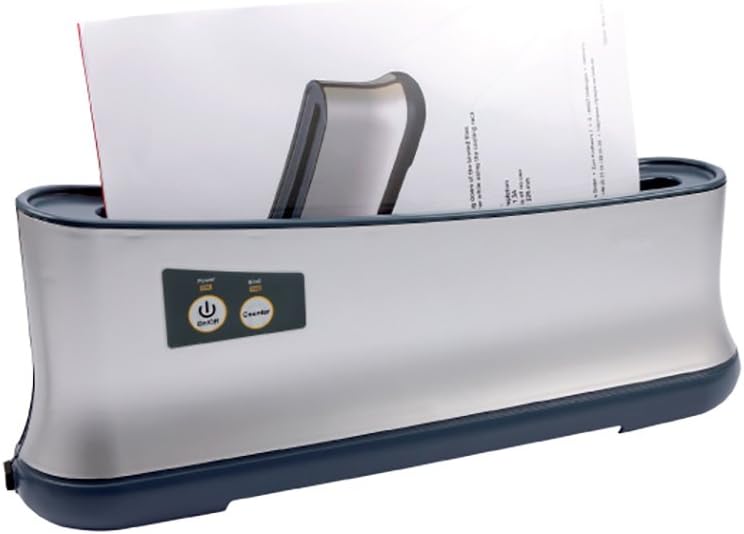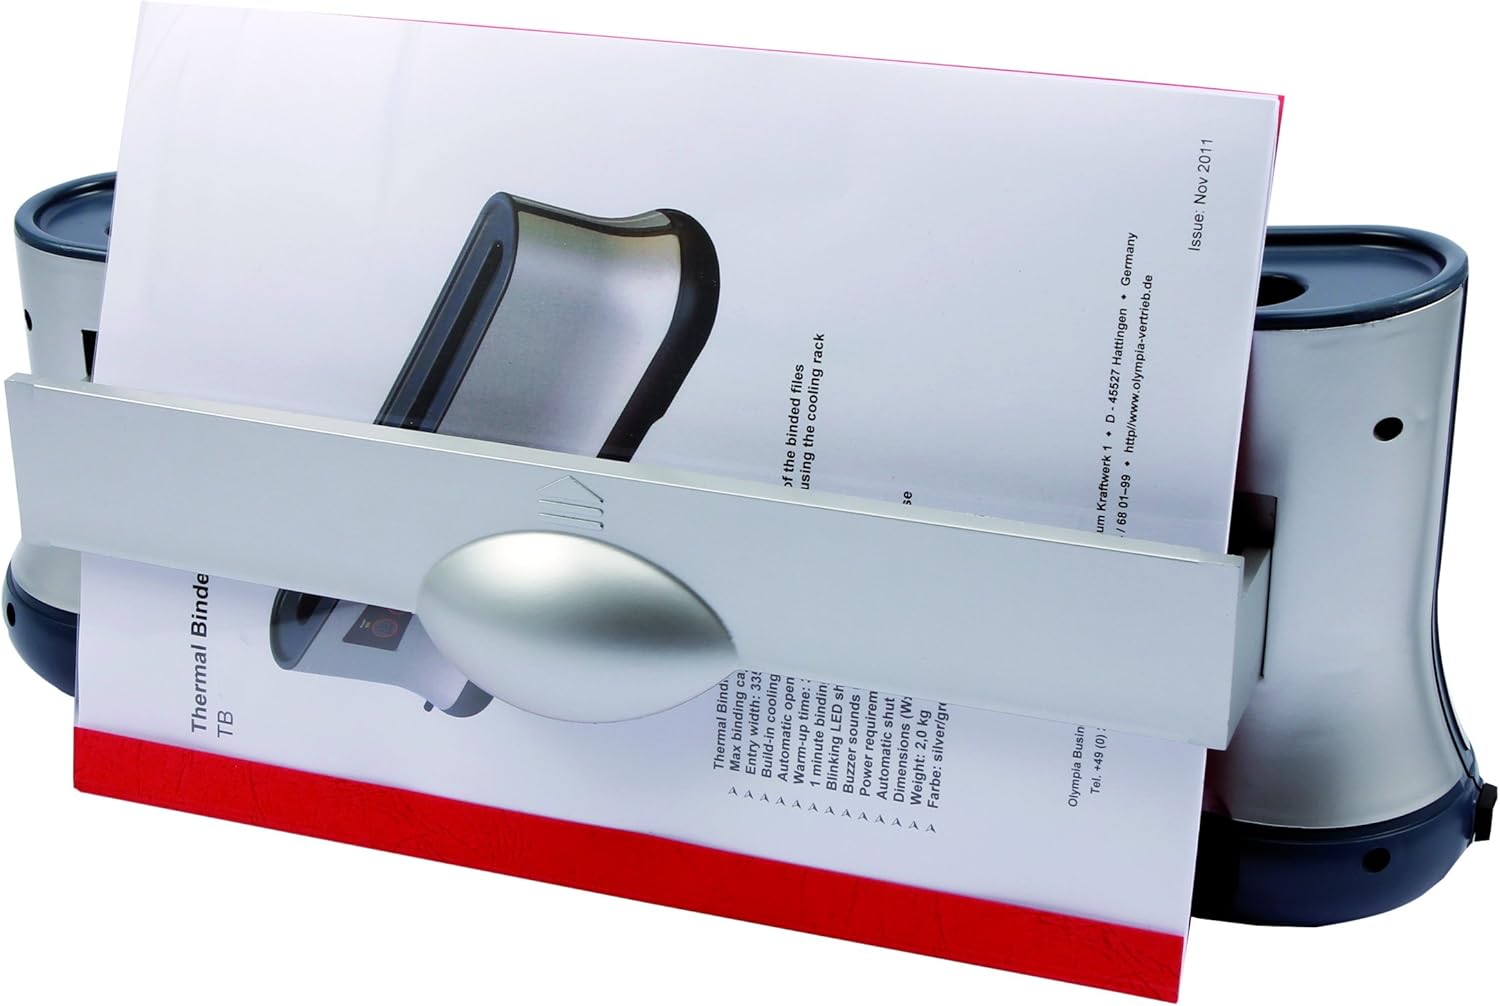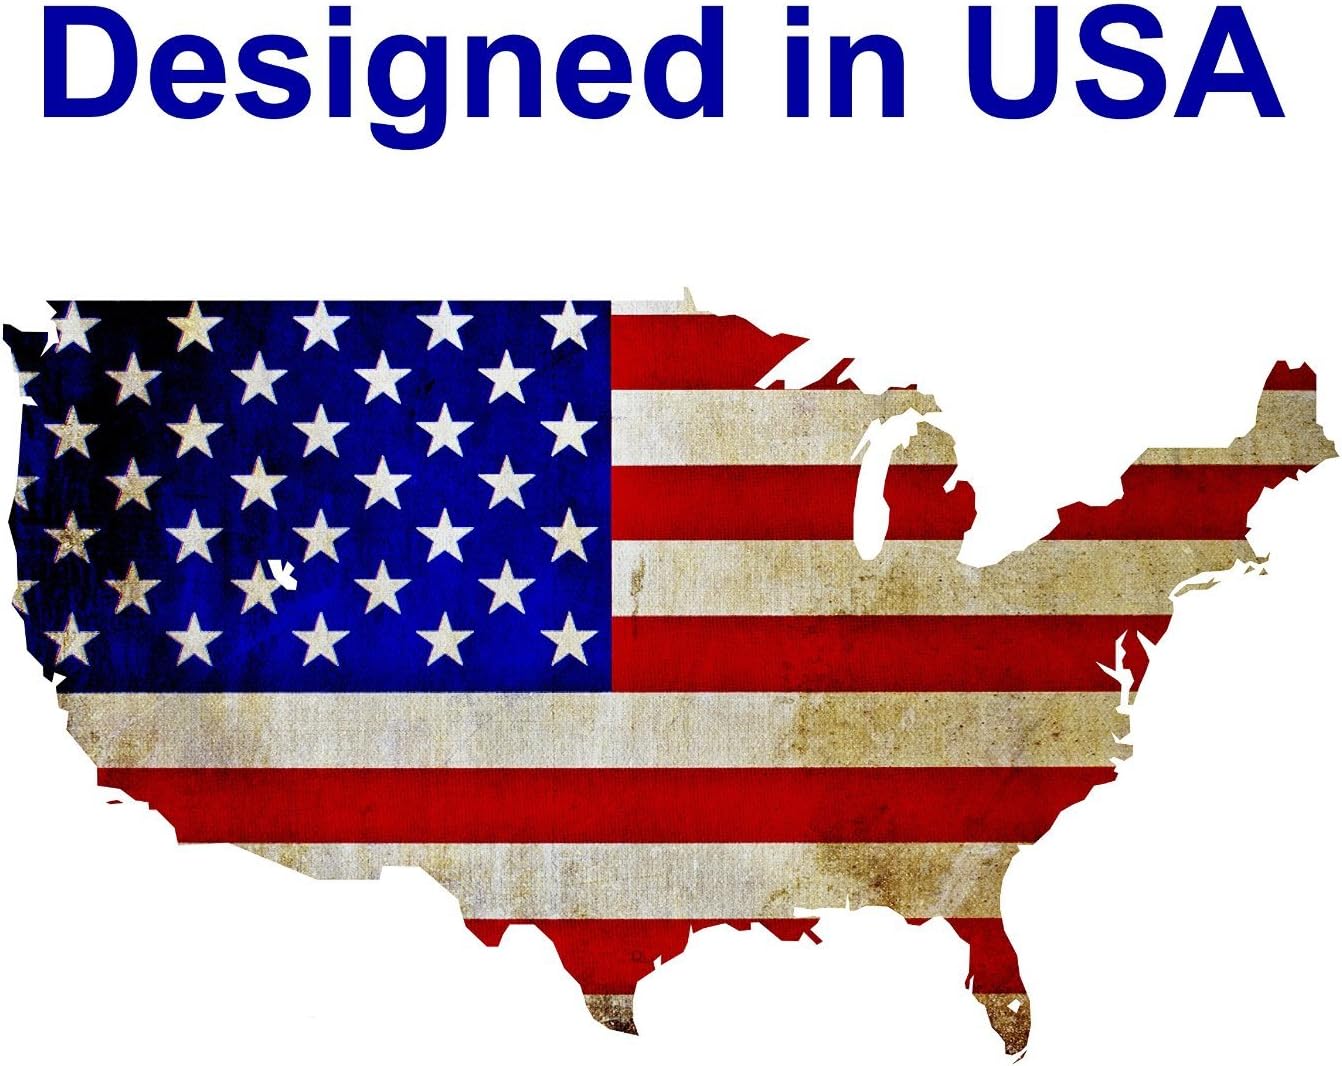
Marigold 12" Perfect Document Glue Thermal Binding Machine Book, Thermal Binder (TB200)
Category: Office Products
Ideal for frequent use in home and offices, the Marigold thermal binding machine features a built-in dust cover for safety concerns. Binds documents up to 200 sheets in 2 single steps. Quick 1 minute thermal binding cycle with less than 3-minute heat-up time. Visual indicators signal when machine is ready for thermal binding. Ready-beep sounds when thermal binding cycle is complete. Internal clamps hold documents in place during thermal binding process. Auto shut-off safety feature prevents overheating. For use with thermal binding covers only. Max entry width: a4 size (303mm) Max binding: 200 sheets pre-heating: 2minutes cooling stand auto off after 90-minute Standby
Features: Ideal for large offices. 1 step, worry-free thermal binding | Binds up to 200 sheets for soft cover and 160 sheets for hard cover | Fast warm up time: less than 3 minutes | Fast 1 minute thermal binding Cycle | Built-in cooling rack